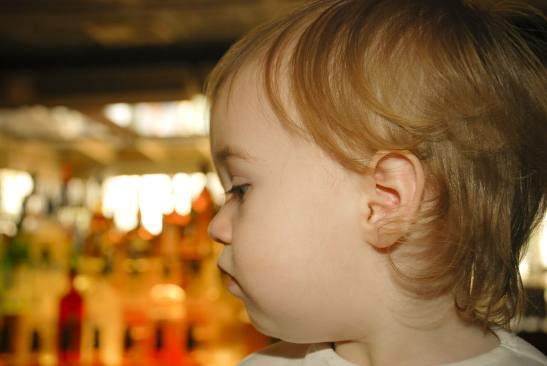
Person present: Yes